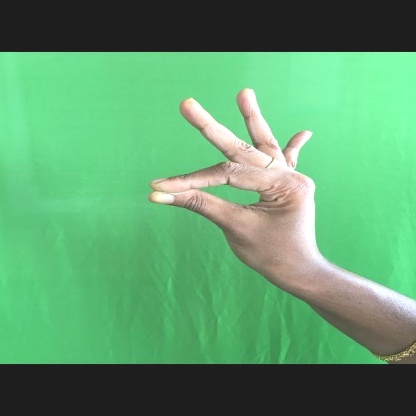
Mudra: Hamsasyam